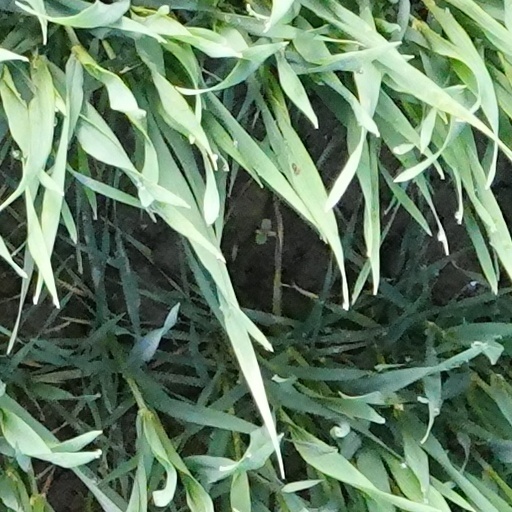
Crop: wheat